Henry Cole (presenter)

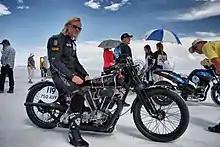
Henry Cole on the Brough Superior SS100 at the Bonneville Salt Flats in 2013

Henry Cole (born 16 February 1964) is an English TV presenter, producer and director. On television he is best known for "World’s Greatest Motorcycle Rides", "The Motorbike Show", "Shed and Buried", and "Find It, Fix It, Flog It". Many of these feature Allen Millyard and in the main are produced by his own production company, HCA Entertainment. Cole is also the founder and CEO of bespoke motorcycle manufacturer Gladstone Motorcycles, named after his great-uncle Dick "Red Beard" Gladstone.